Dresden-Friedrichstadt station

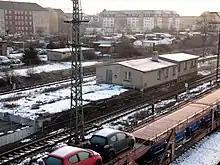
An entrance building was formerly located on the island platform to the east of the Waltherstraße bridge. The basement of the formal part of the building can still be seen in front of the service building.

At about the same time as the closure of the Berliner Bahnhof, the Dresden-Friedrichstadt marshalling yard was completed immediately south of it and it went into service on 1 May 1894. Designed as a one-sided gravity yard, all tracks, apart from the entry and exit groups, lay on a slope of 1:100. Because of its situation in the middle of the flat Elbe valley, a hump was built from the spring of 1891. In order to provide material for it—a total of 1,55 million cubic metres was needed—the neighbouring basin of the river port of Alberthafen and the trough in the Ostragehege were excavated at the same time. The highest point of the yard, which was kilometre-long, was located at the northwest end and was 17.73 metres above the level of the lowest point under the Waltherstrasse bridge. Shunting engines pulled wagons up the five-track runoff hump, which each wagon would roll off and be directed by points towards a destination track.